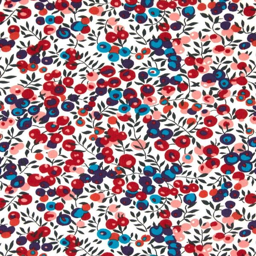
this leaf and berry pattern was designed for liberty .